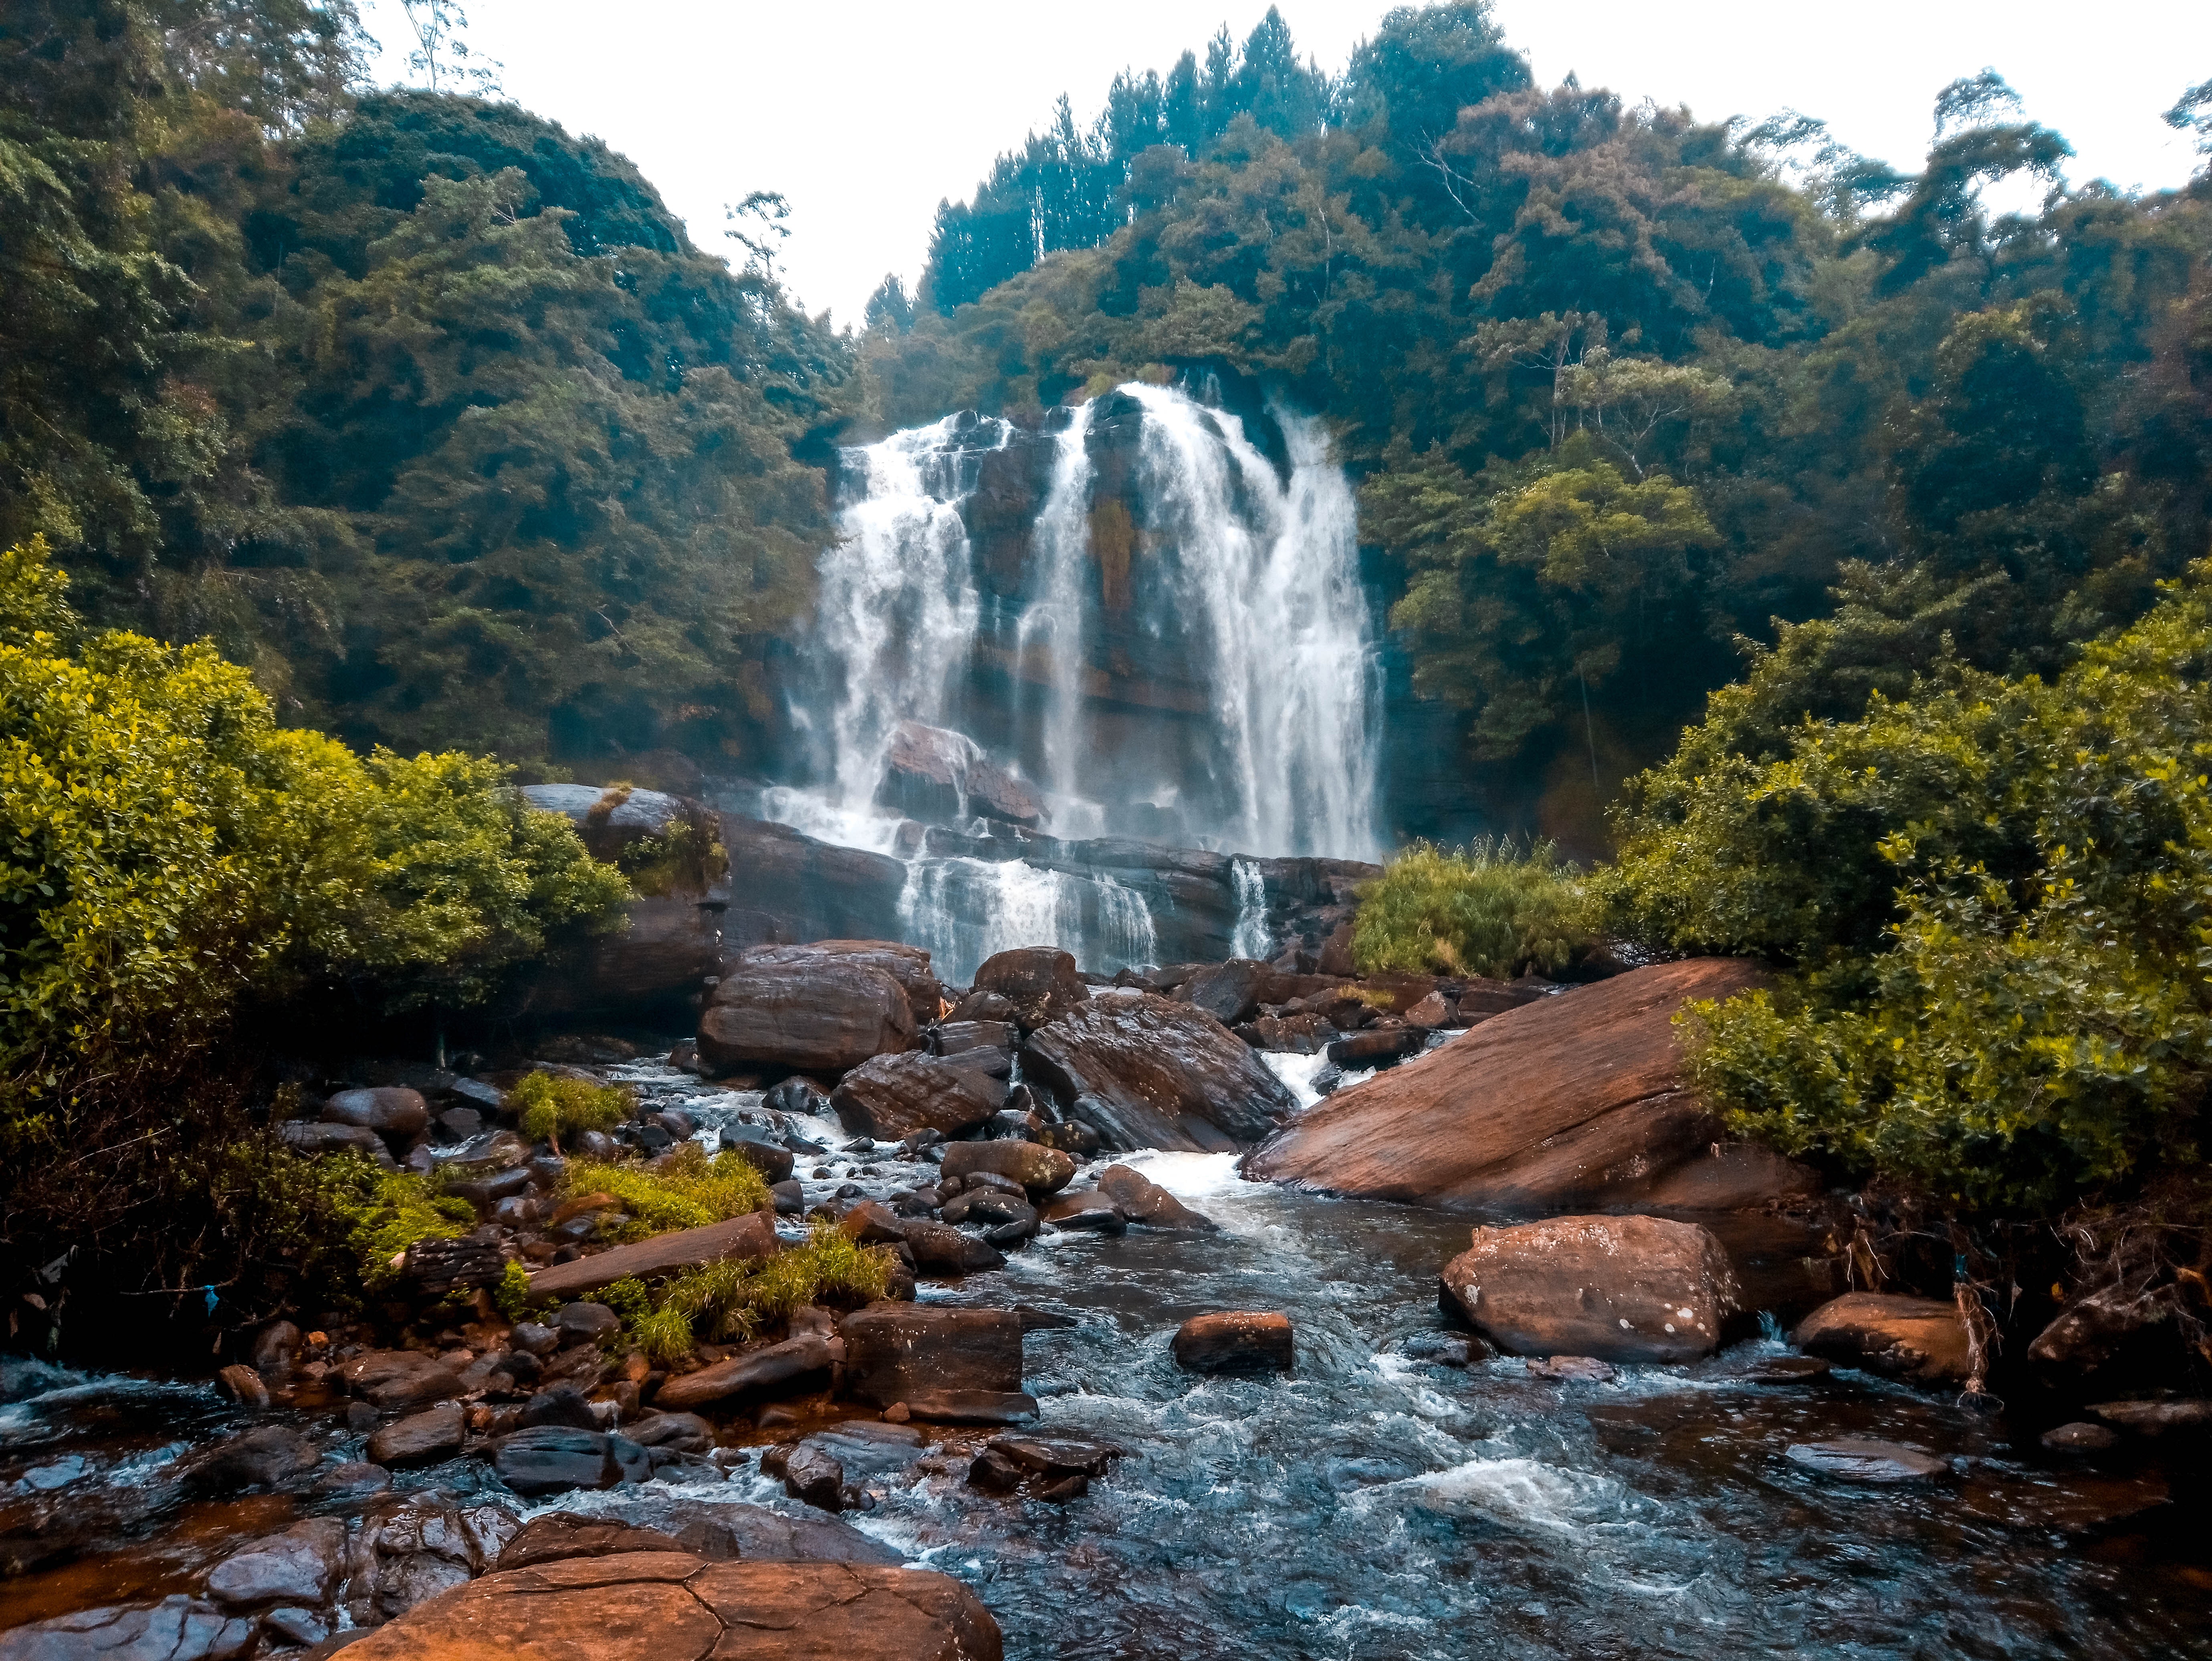
waterfall, nature, water, body of water, nature reserve, water resources, vegetation, watercourse, water feature, chute, stream, tree, state park, hill station, tourist attraction, landscape, arroyo, wasserfall, national park, river, sky